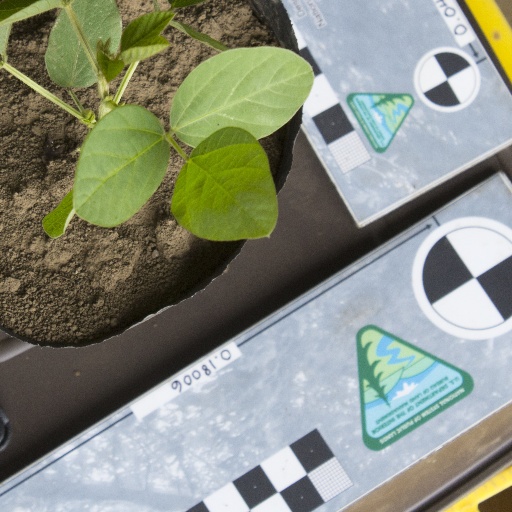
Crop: soybean